Maharaja Sayajirao University of Baroda

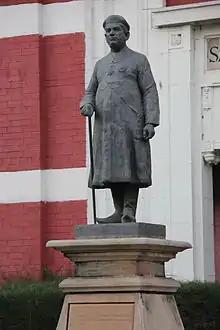

Maharaja Sayajirao University of Baroda, formerly Baroda College, is a public university in the city of Vadodara, Gujarat, India. Originally established as a college in 1881, it became a public university on April 30, 1949 and was renamed after its benefactor Maharaja Sayajirao Gaekwad III, the former ruler of Baroda State.